María José Guerra Palmero

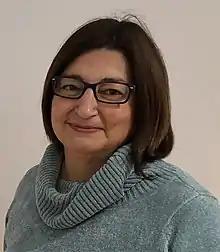
(2019)

María José Guerra Palmero (born 28 November 1962) is a Spanish philosopher, writer, and feminist theorist. She holds a Ph.D. in Philosophy and is a professor in the area of moral philosophy at the Faculty of Humanities of the University of La Laguna (ULL) in the Canary Islands. Since 2017, she has been president of the (Spanish Philosophy Network). From July 2019 until May 25, 2020, she served as Minister of Education, Universities, Culture and Sports of the under Ángel Víctor Torres.